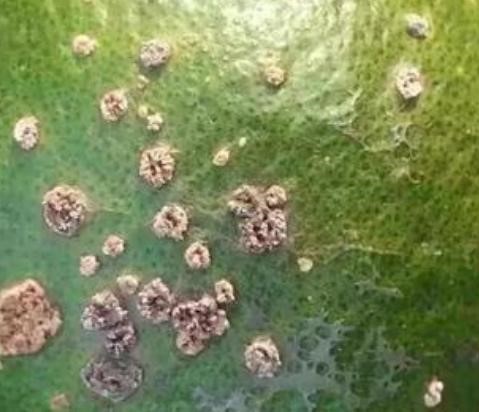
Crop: unknown
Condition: citrus_canker